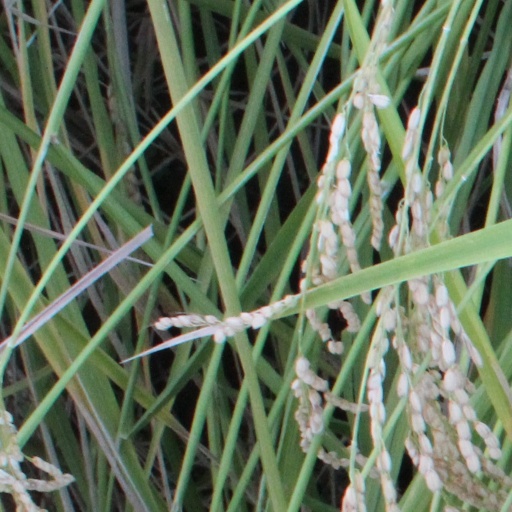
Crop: rice